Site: brandenburg
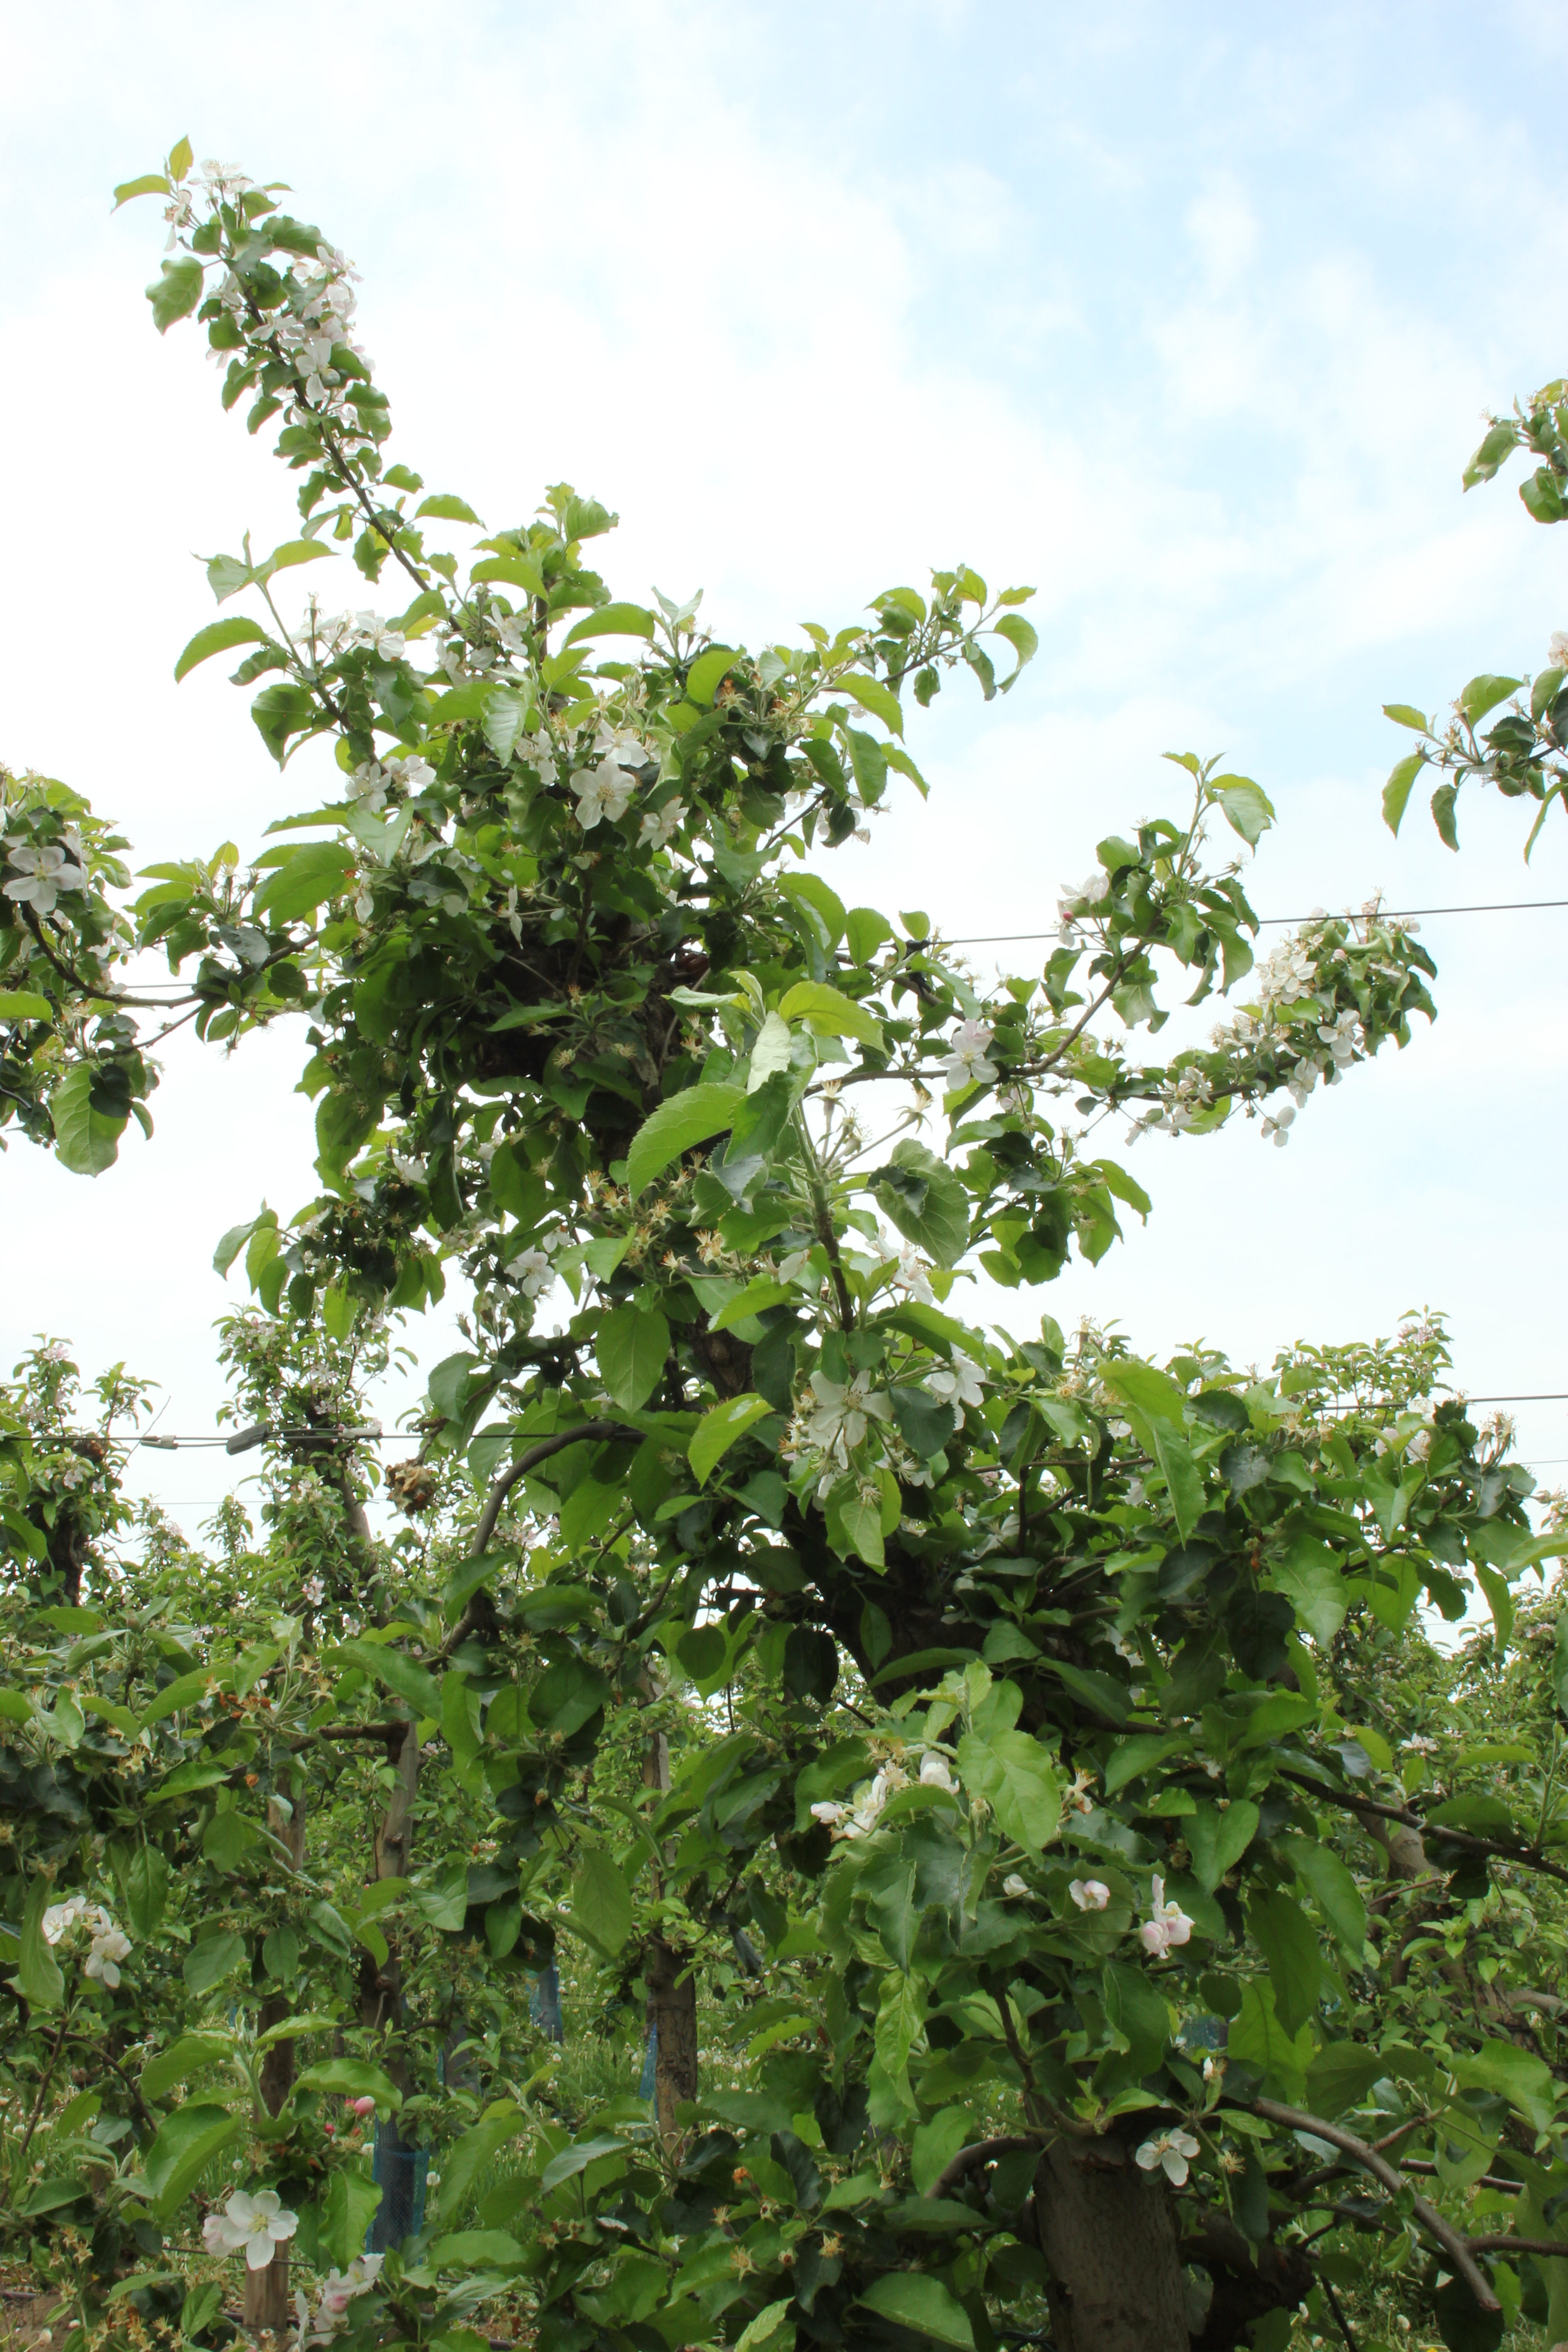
Growth stage (BBCH 67): Flowering